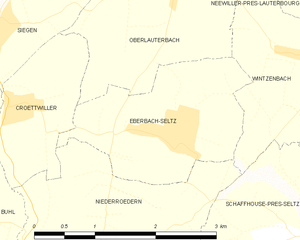
Carte des communes françaises